Veronica Mars season 2

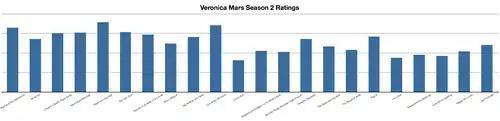
The ratings for the US airing of the second season of the show.

The second season was released in the US under the title "Veronica Mars: The Complete Second Season" as a widescreen six-disc Region 1 DVD box set on August 22, 2006, Region 2 on August 15, 2008, and Region 4 on September 8, 2008. In addition to all of the aired episodes, DVD extras included a gag reel, a promo trailer for the third season, deleted and additional scenes, including an alternate ending to "My Mother, the Fiend", and two featurettes: "A Day on the Set with Veronica Mars" and "Veronica Mars: Not Your Average Teen Detective". IGN's Goldman was displeased with the minimal number of extras, and criticized the crew for the lack of commentaries. The reviewer felt that although the DVD was worth the episodes alone, the few extras made the set a disappointment. Contrastingly, reviewers for UGO Networks wrote that the DVD box set was as engaging as the season's episodes.